Ryan Dungey

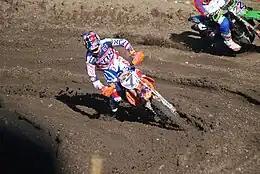
Dungey at the 2013 Motocross Des Nations

Though not his best year, Dungey would stand on the podium in 23 of the season's 29 races foreshadowing the moniker "Diesel" due to the consistency of his performances. He finished 3rd behind Villopoto and Davi Millsaps in Supercross and 2nd behind Villopoto at the outdoors.